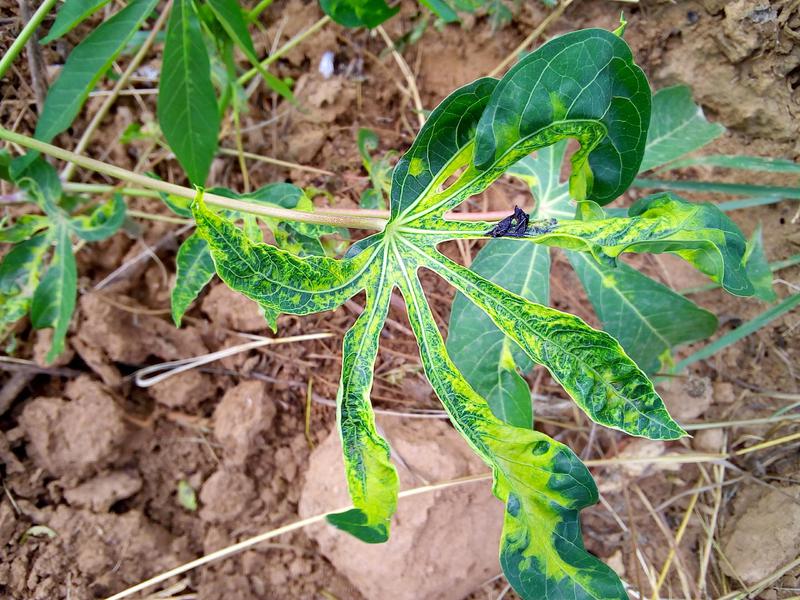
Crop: cassava
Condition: mosaic_disease